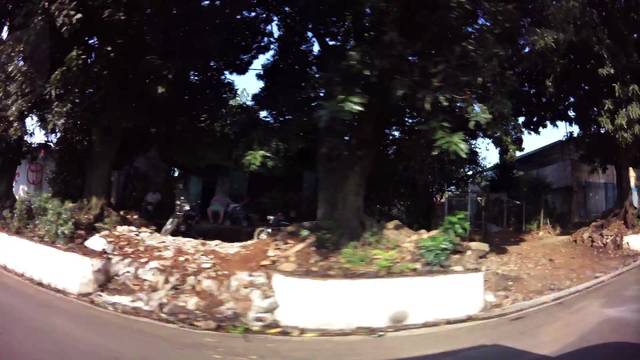
Region: Paraguay
Coordinates: -25.341, -57.593